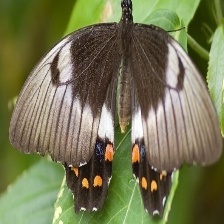
Species: ORCHARD SWALLOW